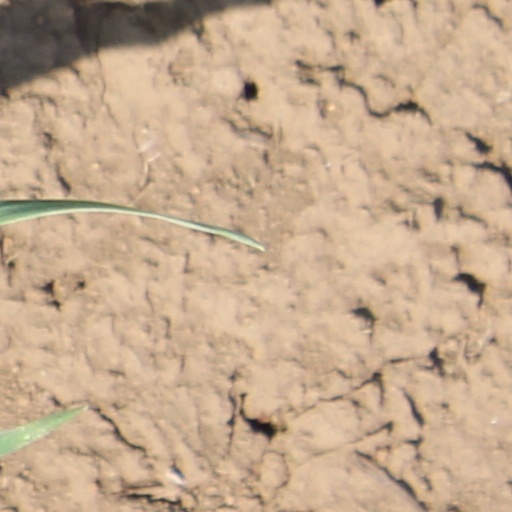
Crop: wheat